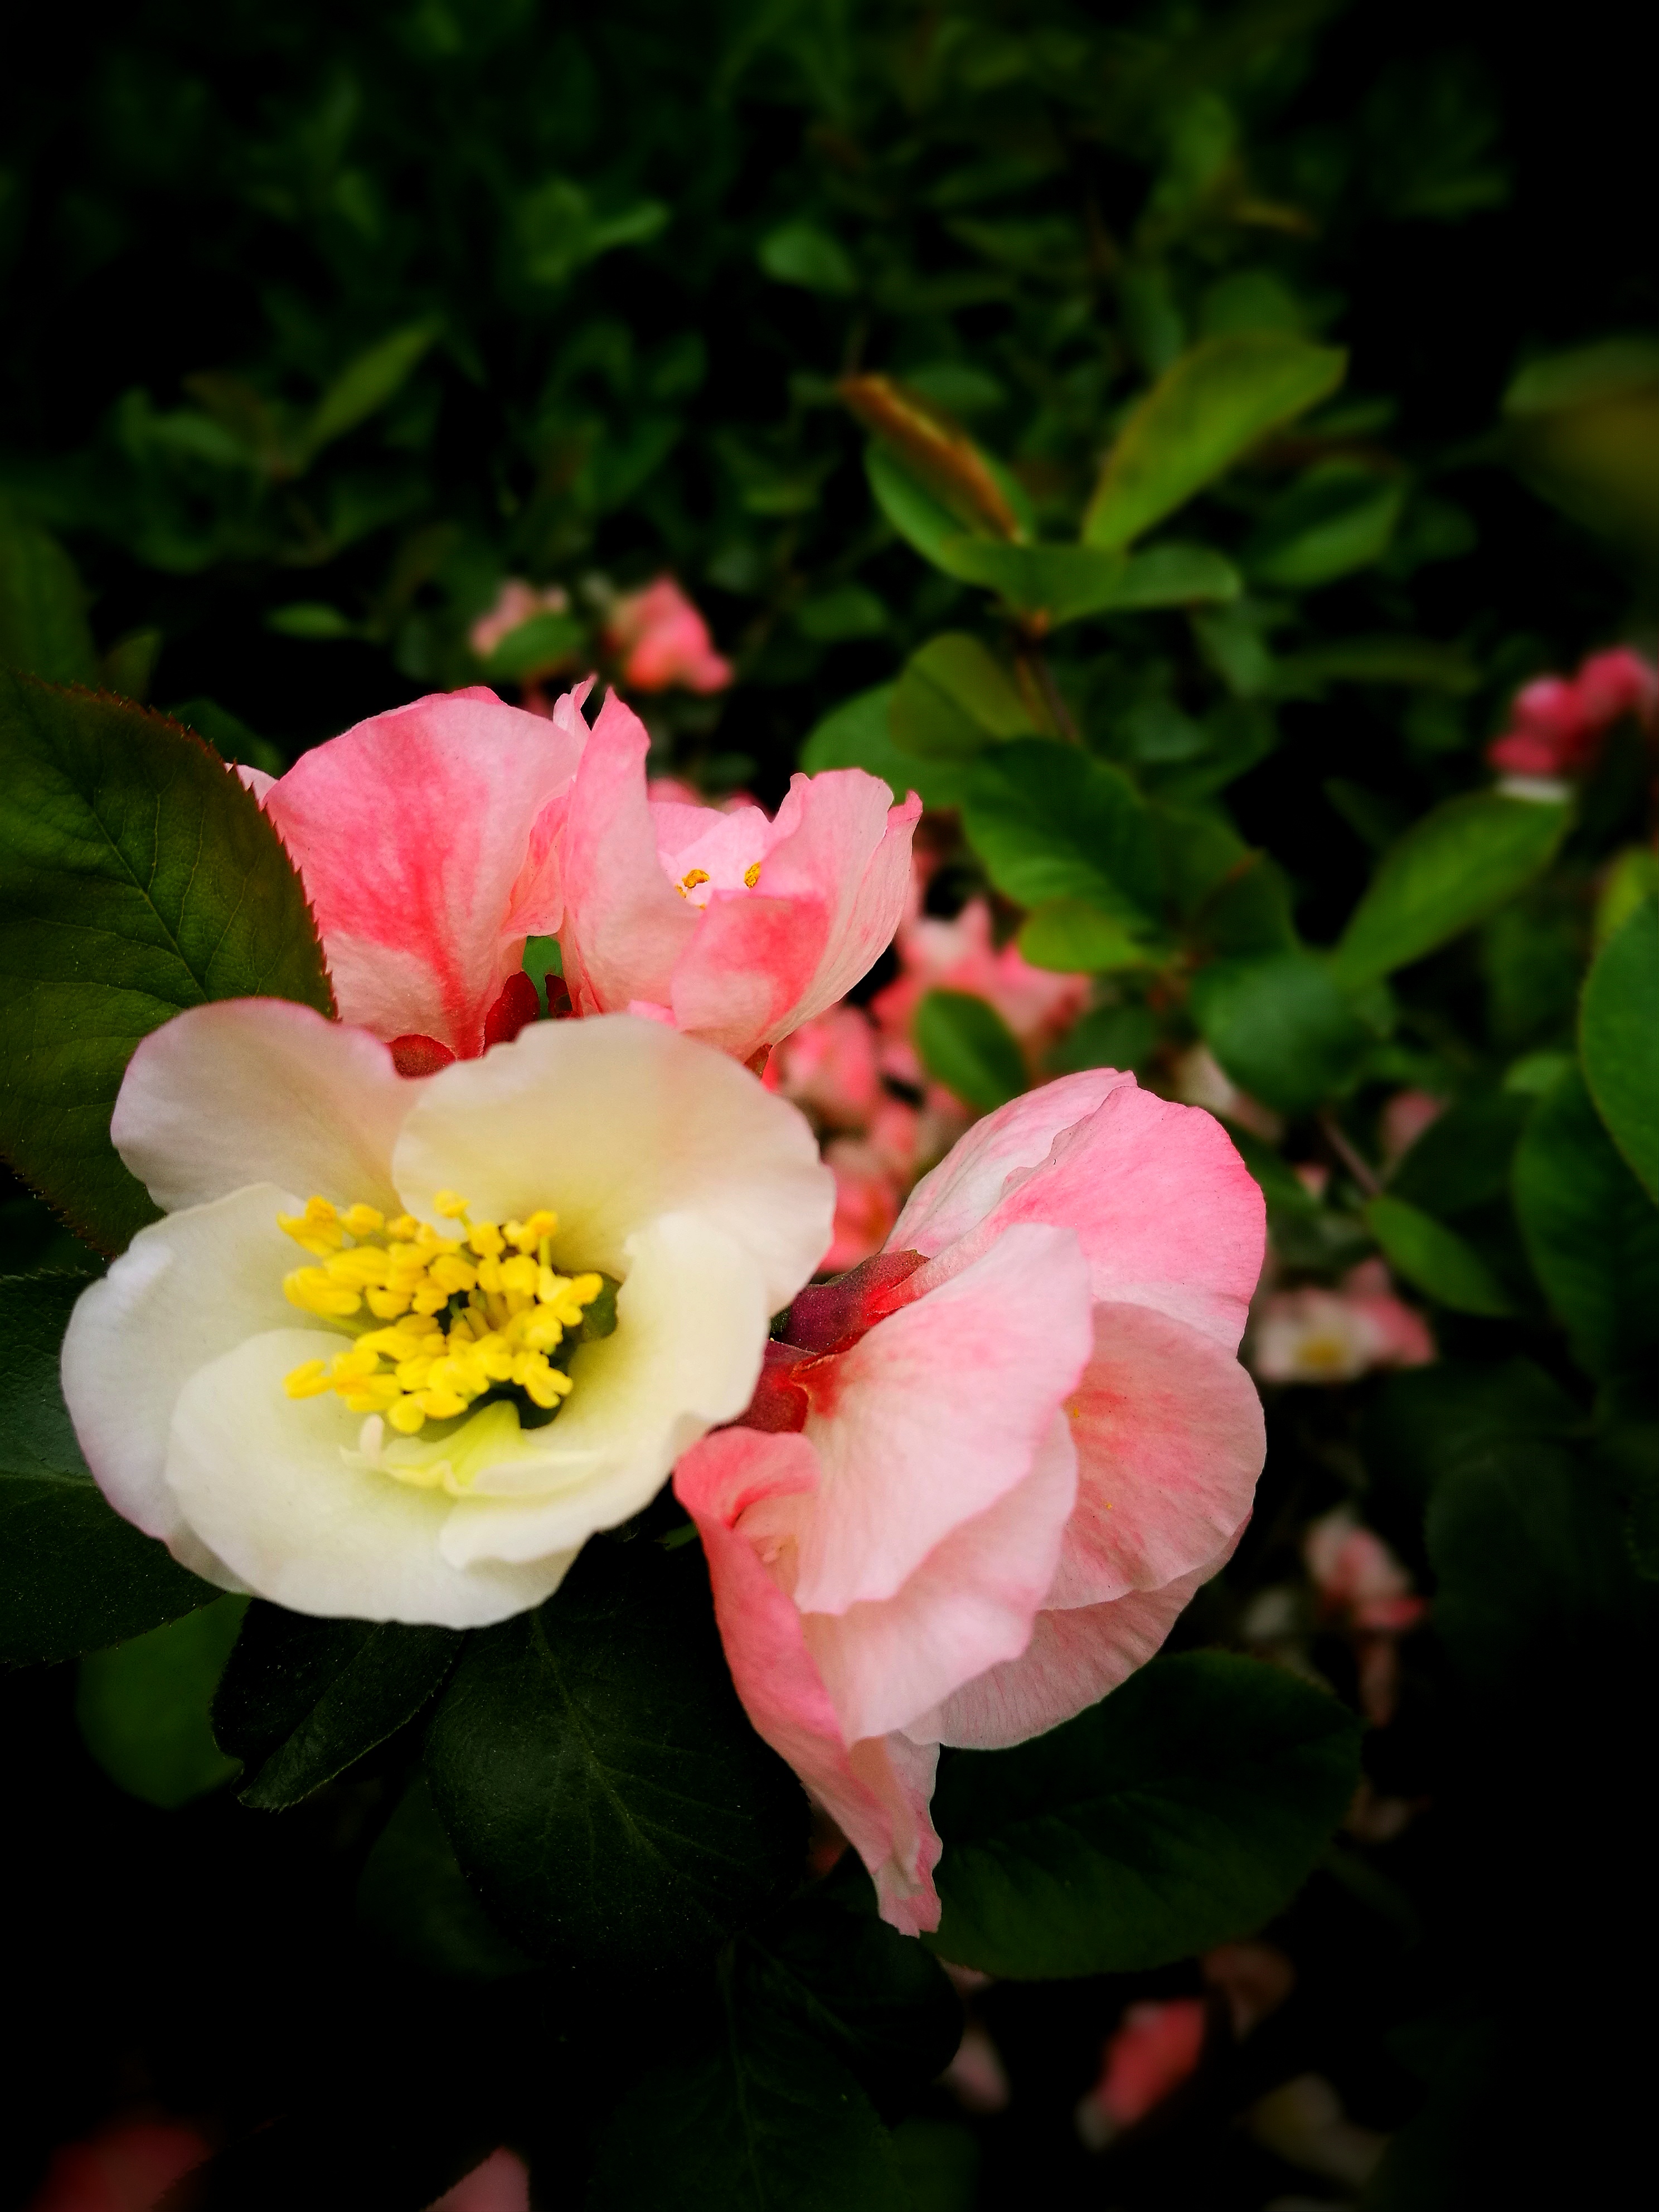
flower, plant, petal, terrestrial plant, blossom, rose family, rose order, floribunda, annual plant, close up, flowering plant, pollen, herbaceous plant, grass, peach, shrub, peony, rose, wildflower, Begonia family, plant stem, malvales, wild peony, garden, macro photography, theaceae, magenta, water lily, garden roses, china rose, lily family, poppy family